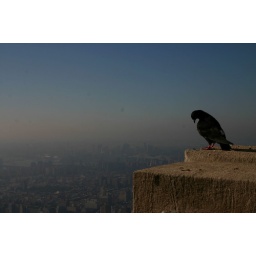
The bird in Empire state building